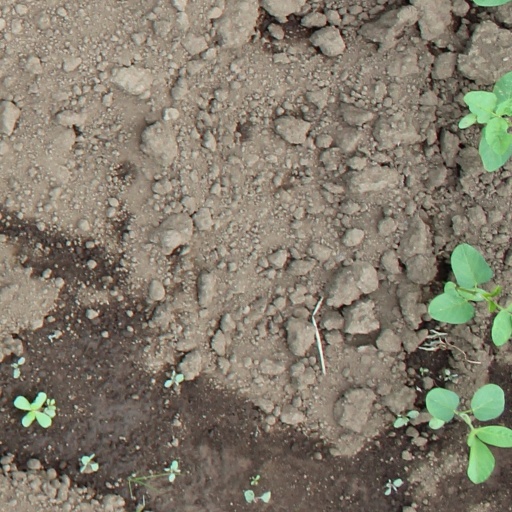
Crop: soybean